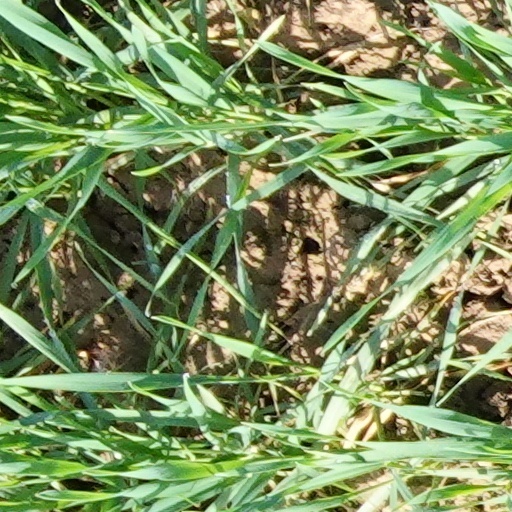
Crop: wheat